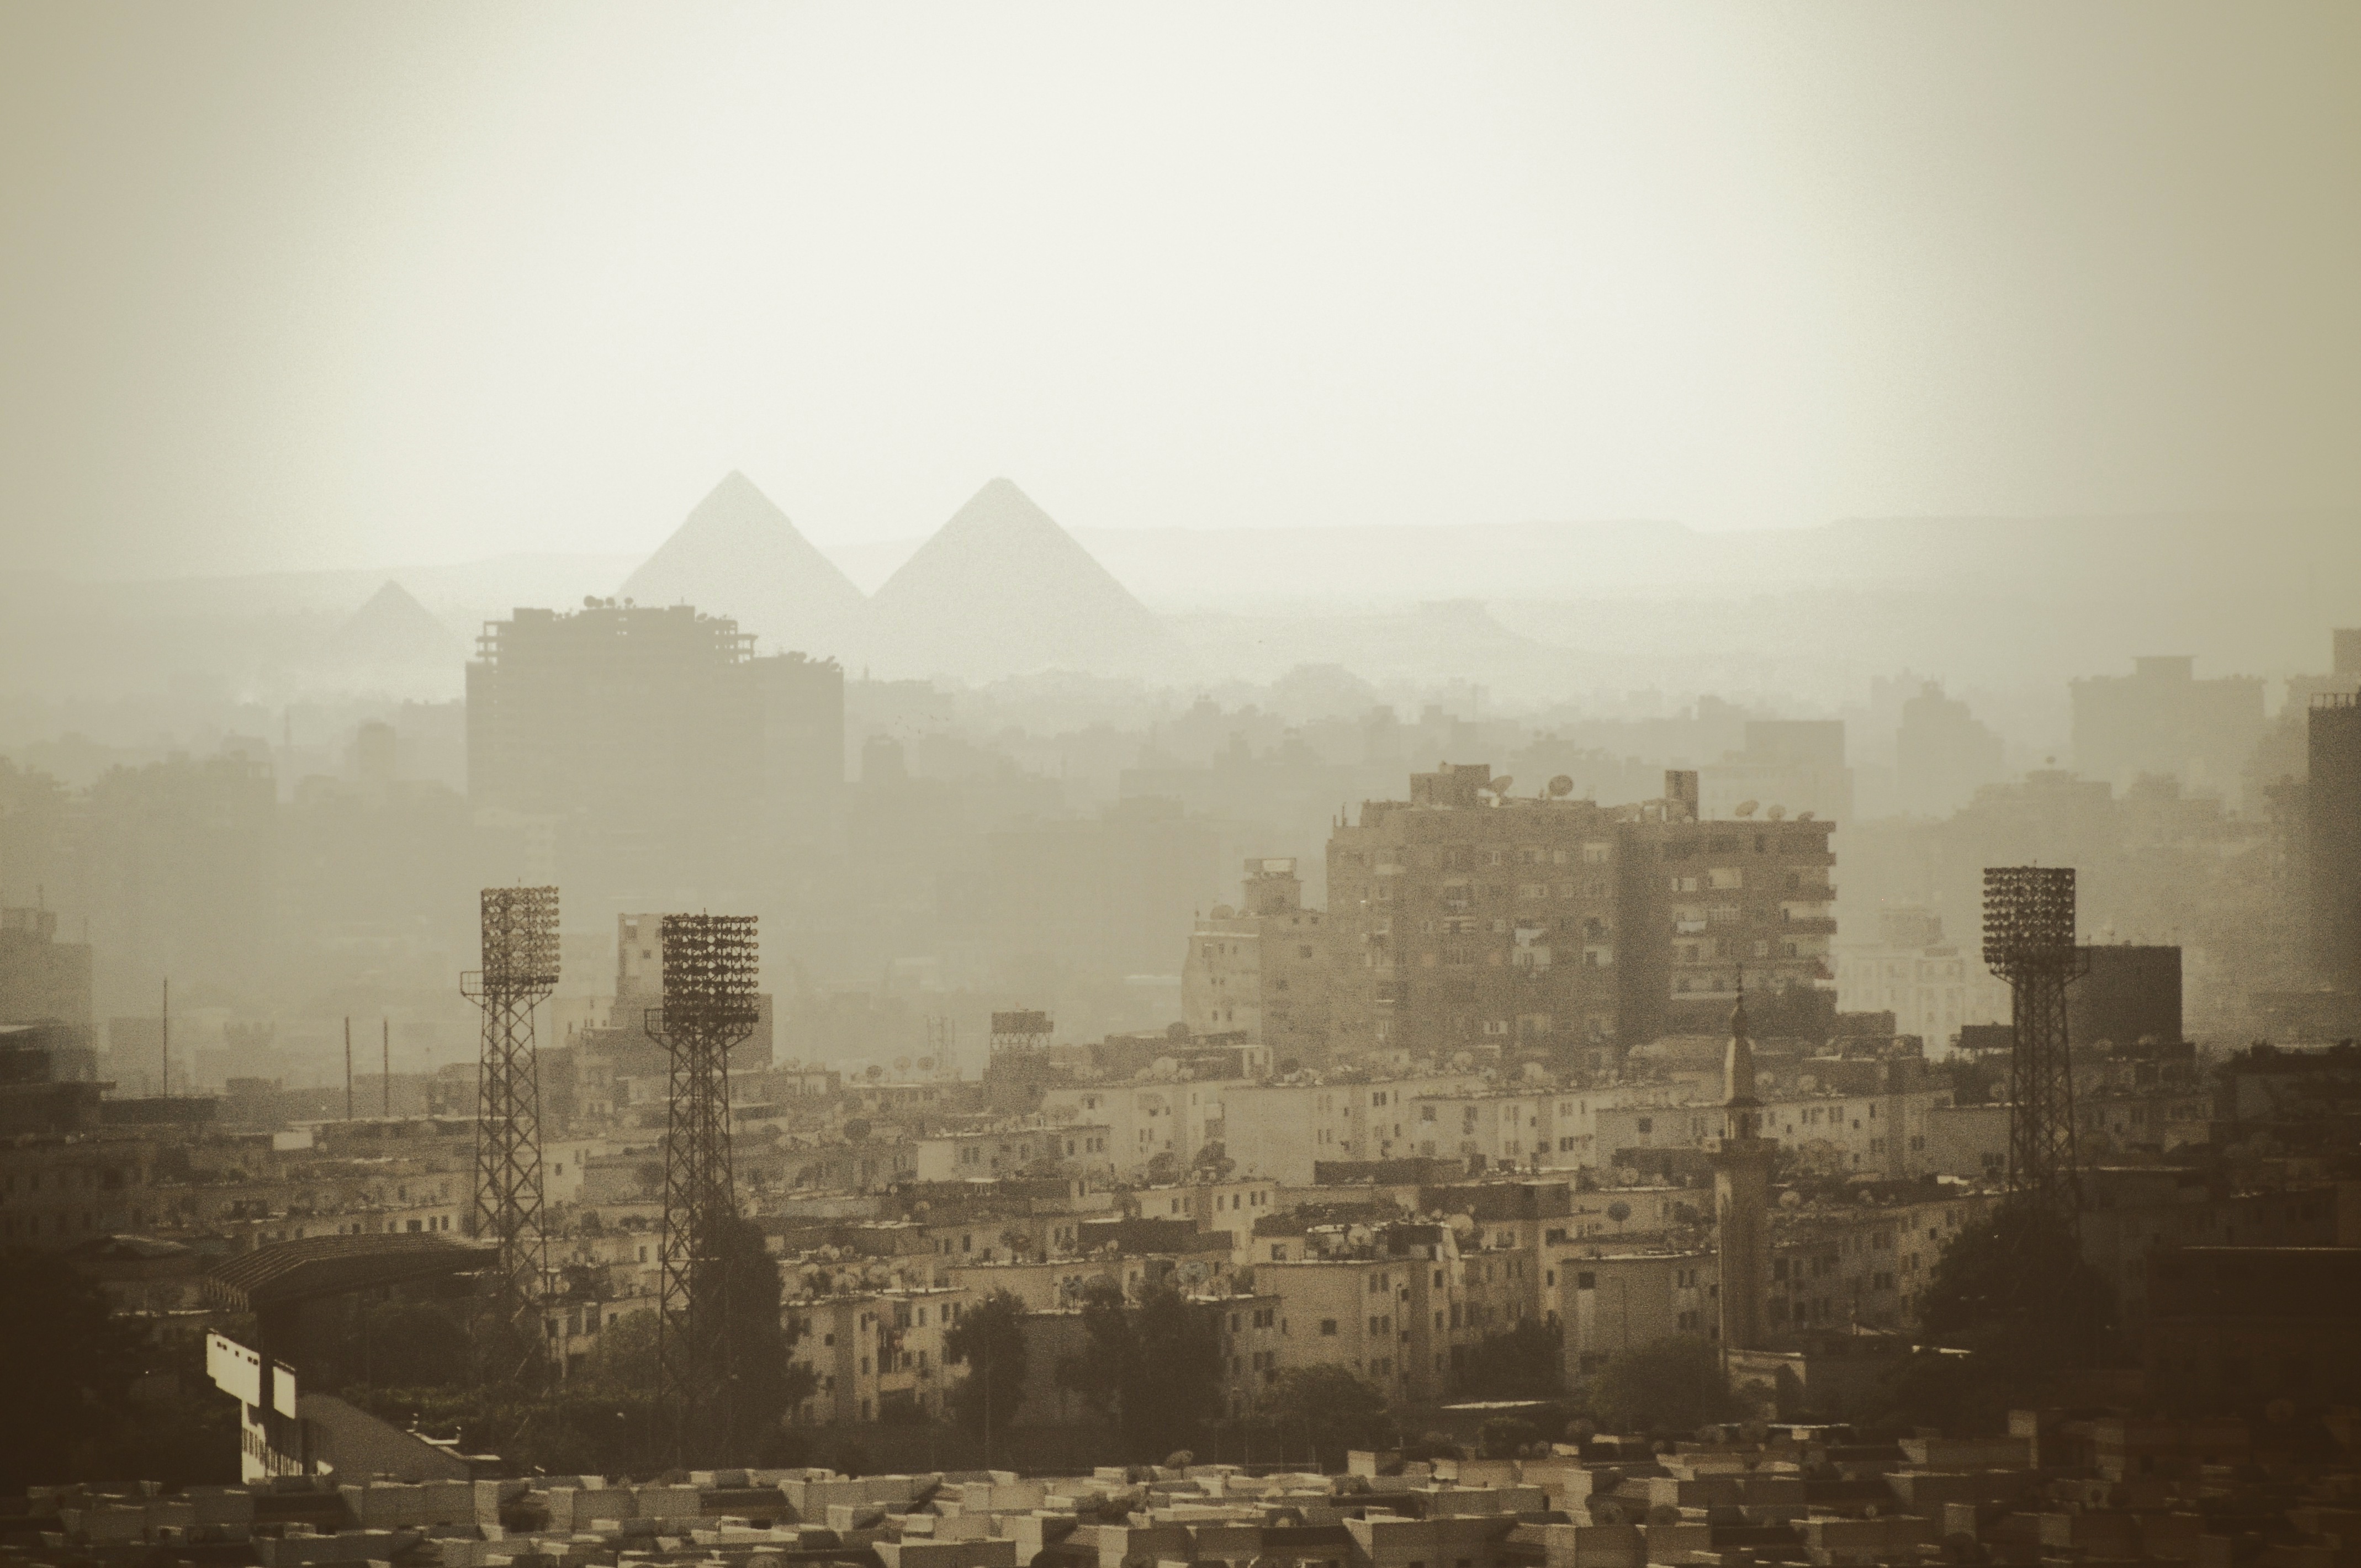
horizon, architecture, fog, mist, skyline, morning, view, dawn, city, skyscraper, urban, monument, cityscape, dusk, weather, haze, stadium, egypt, smog, chaotic, famous, pollution, metropolis, pyramids, urban area, kairo, atmospheric phenomenon, human settlement, atmosphere of earth